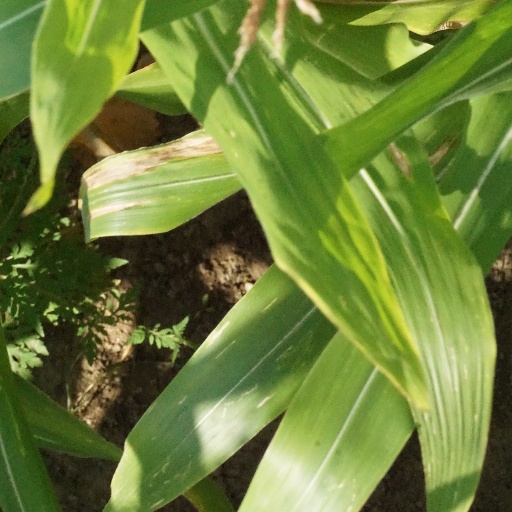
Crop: maize; corn